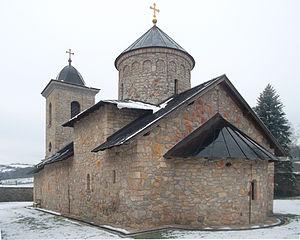
Kmećani est un village de Bosnie-Herzégovine. Il est situé sur le territoire de la Ville de Banja Luka et dans la République serbe de Bosnie. Selon les premiers résultats du recensement bosnien de 2013, il compte 238 habitants.
Le monastère de Gomionica est un monastère orthodoxe serbe situé à 42 km à l'est de Banja Luka, la capitale de la République serbe de Bosnie, sur le territoire du village de Kmećani près de Bronzani Majdan. Fondé sans doute au XVᵉ siècle, il est inscrit sur la liste des monuments nationaux de Bosnie-Herzégovine.
Cet article recense les monuments nationaux situés sur le territoire de la Ville de Banja Luka en Bosnie-Herzégovine et dans la République serbe de Bosnie. La liste établie par la Commission pour la protection des monuments nationaux compte 36 monuments nationaux inscrits sur la liste principale et 38 monuments inscrits sur une liste provisoire.